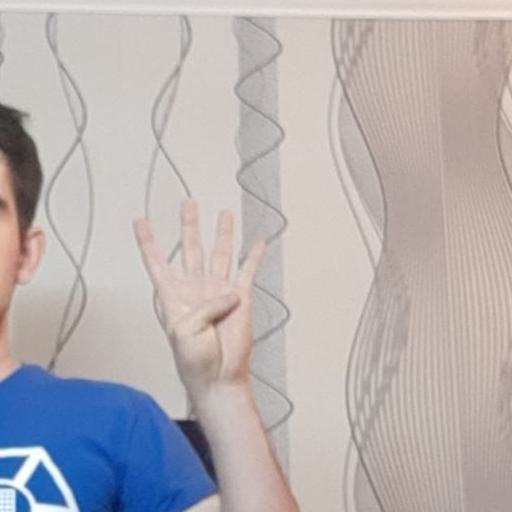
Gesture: four